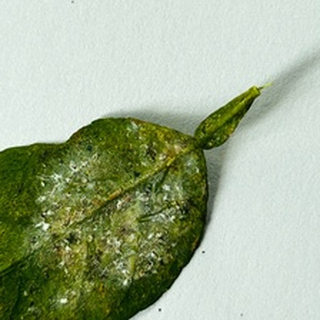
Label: lemon_bacterial_blight